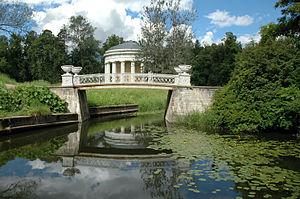
Le parc de Pavlovsk est un parc urbain situé autour du palais de Pavlovsk à Saint-Pétersbourg en Russie. Ce parc à l'anglaise ponctué de fabriques et de pavillons néo-classiques a une superficie de 600 hectares. Le parc est organisé en neuf secteurs de superficies différentes.